Howard Cosell

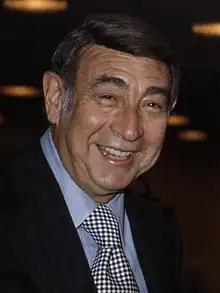
Cosell in 1980

Howard William Cosell (né Cohen; March 25, 1918 – April 23, 1995) was an American sports journalist, broadcaster and author. Cosell became prominent and influential during his tenure with ABC Sports from 1953 until 1985.